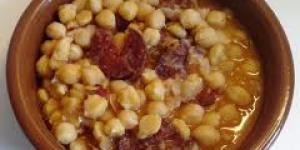
rebogado de garbanzos